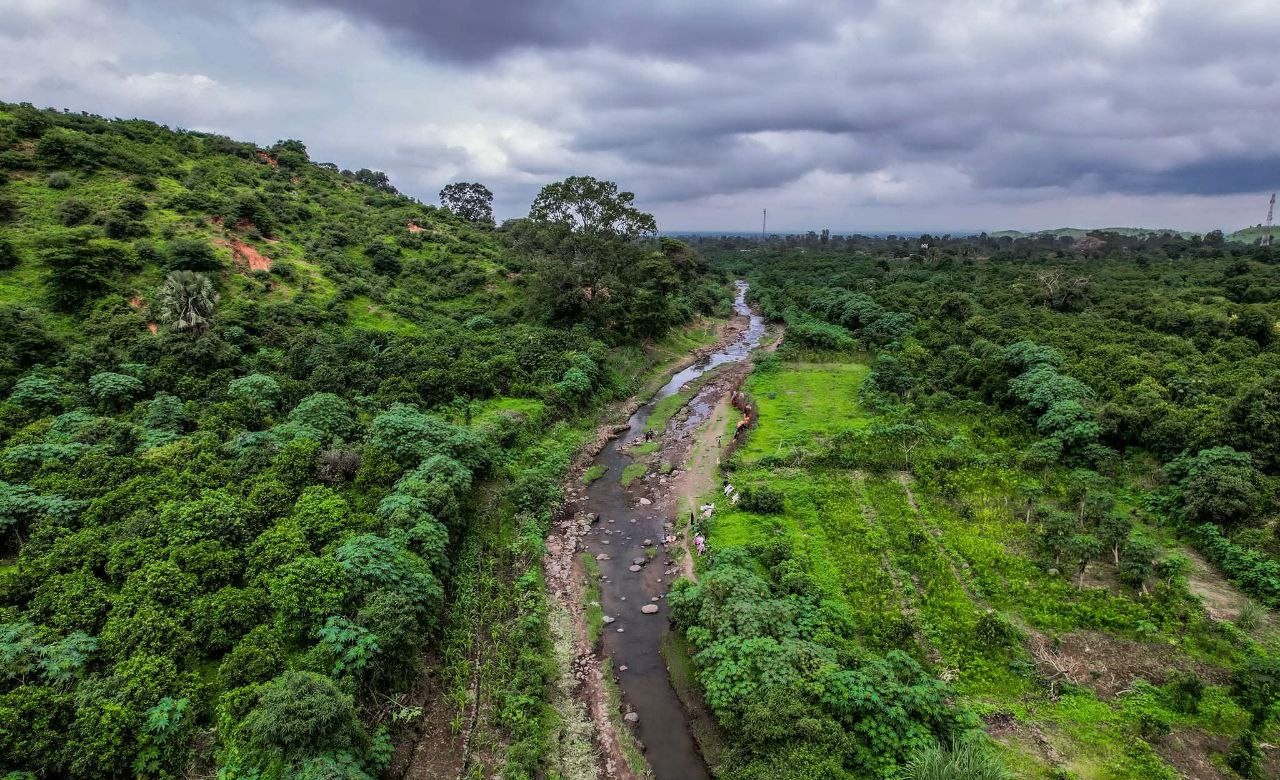
الوصف بالفصحى: شارع حولينه ارض خضرا وشجر وحتات مرتفعة وفيهو موية جارية
الوصف بالعامية السودانية: شارع حولينه ارض خضرا وشجر وحتات مرتفعة وفيهو موية جارية
التصنيف: Nature & Landscape